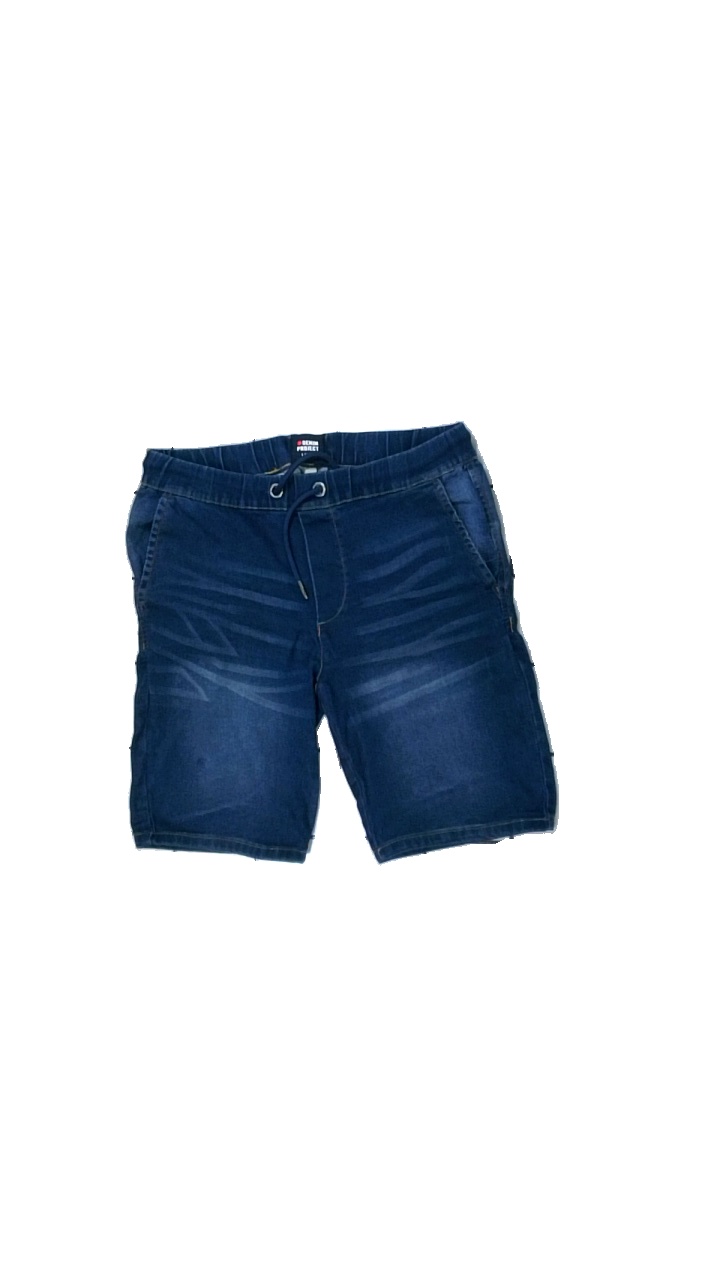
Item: Shorts (Men)
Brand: Denim Projekt
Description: jeans shorts
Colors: Blue
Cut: Regular
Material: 68% bomull 32% viskos
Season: Summer
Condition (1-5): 3
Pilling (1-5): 5
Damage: smuts fläckar
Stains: Minor
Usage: Export
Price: <50